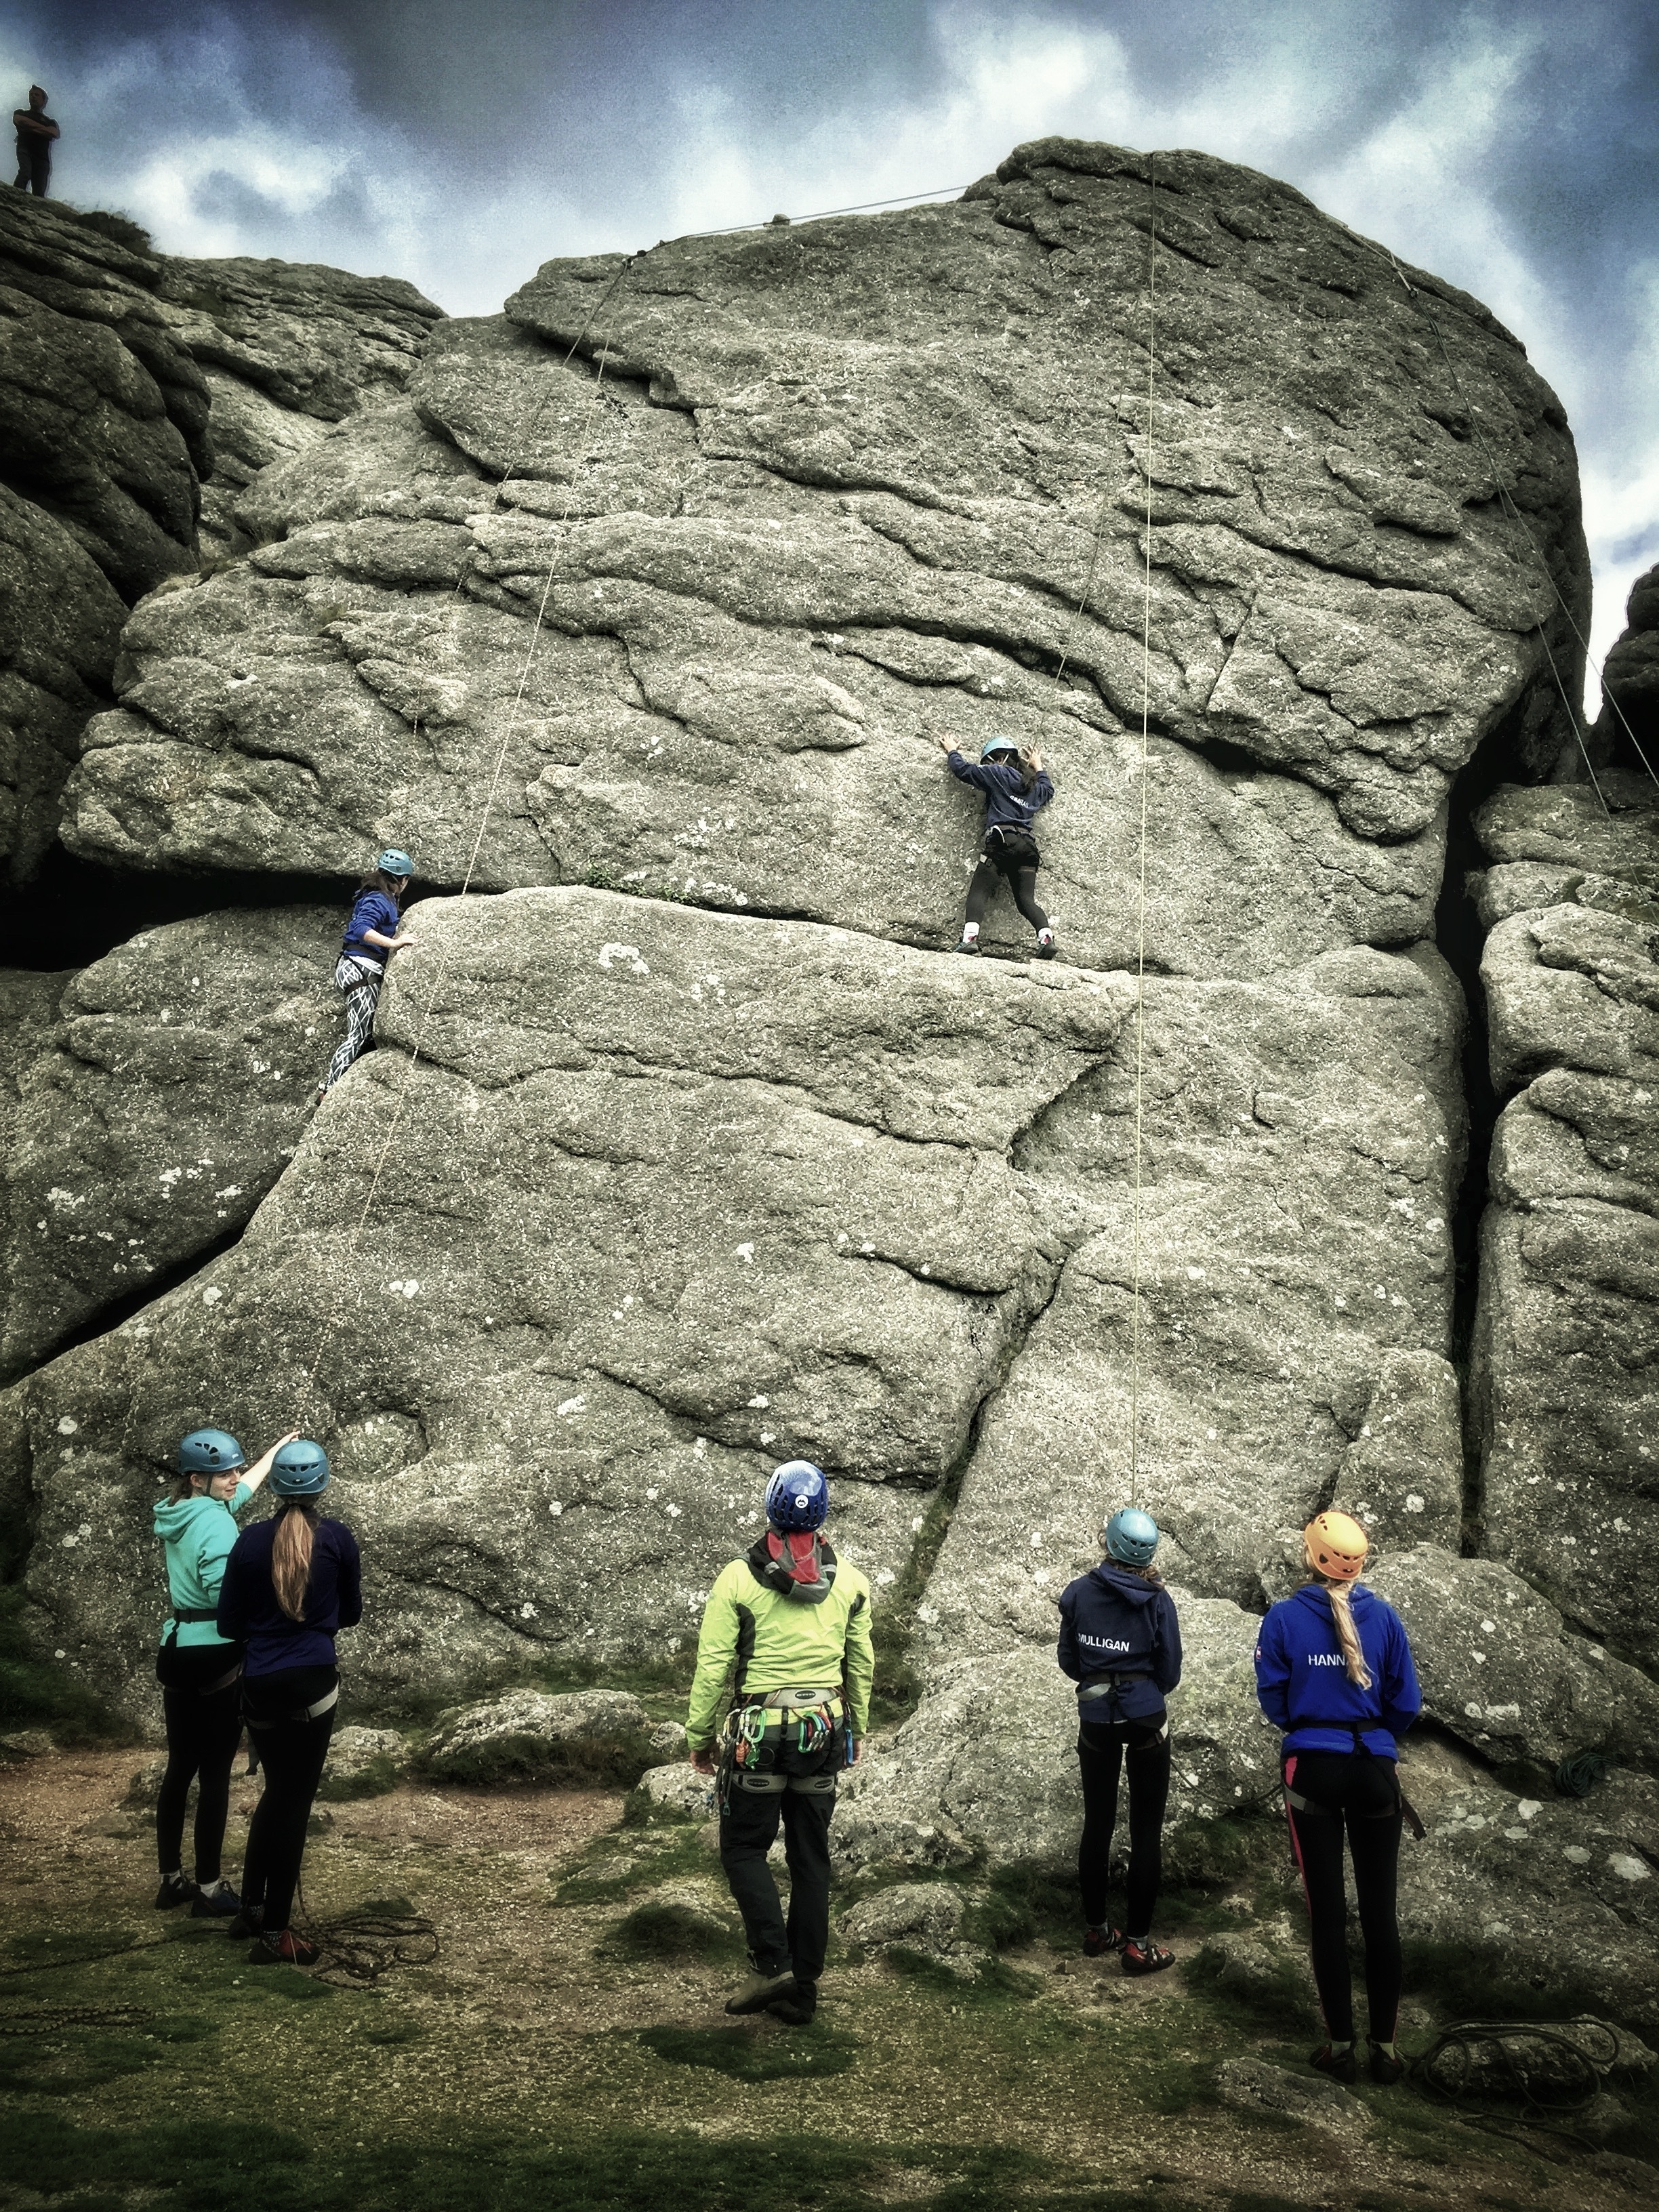
outdoor, rock, walking, mountain, people, adventure, recreation, young, high, climbing, rock climbing, climber, extreme sport, climb, mountaineering, fun, geology, sports, active, outdoor recreation